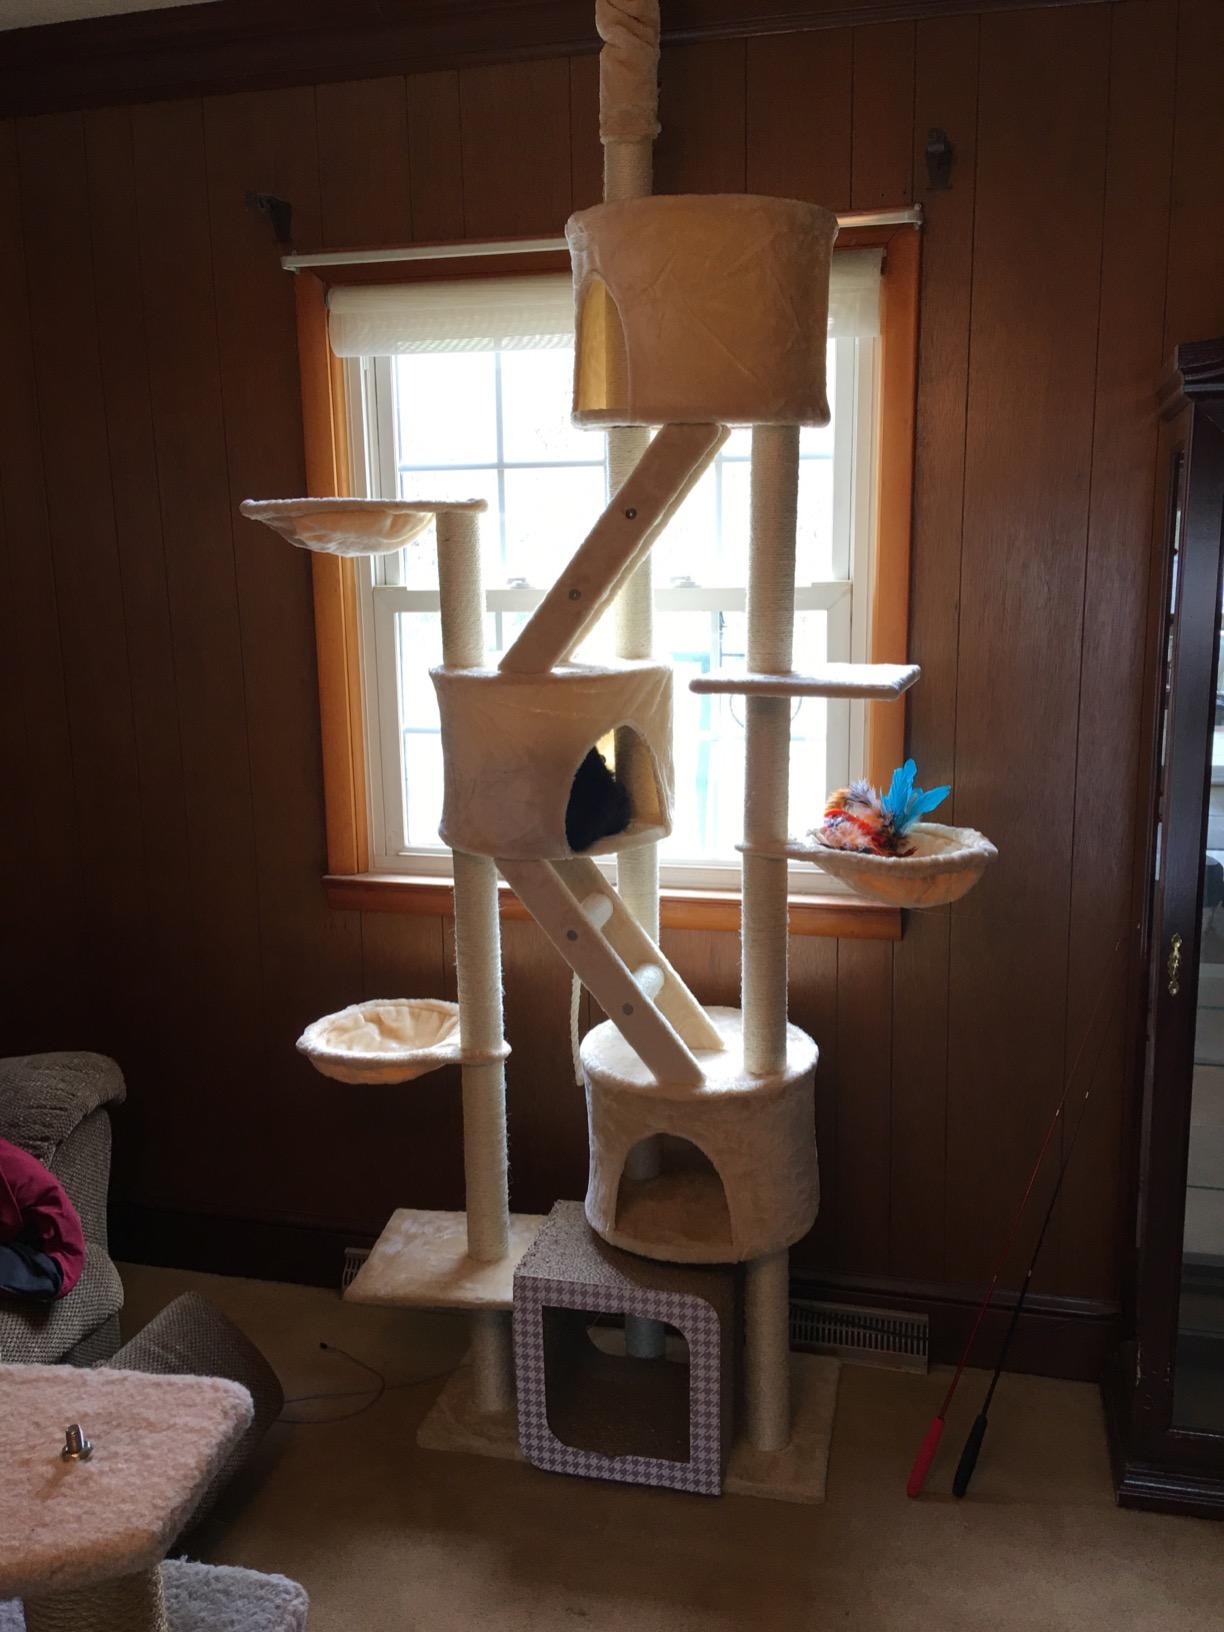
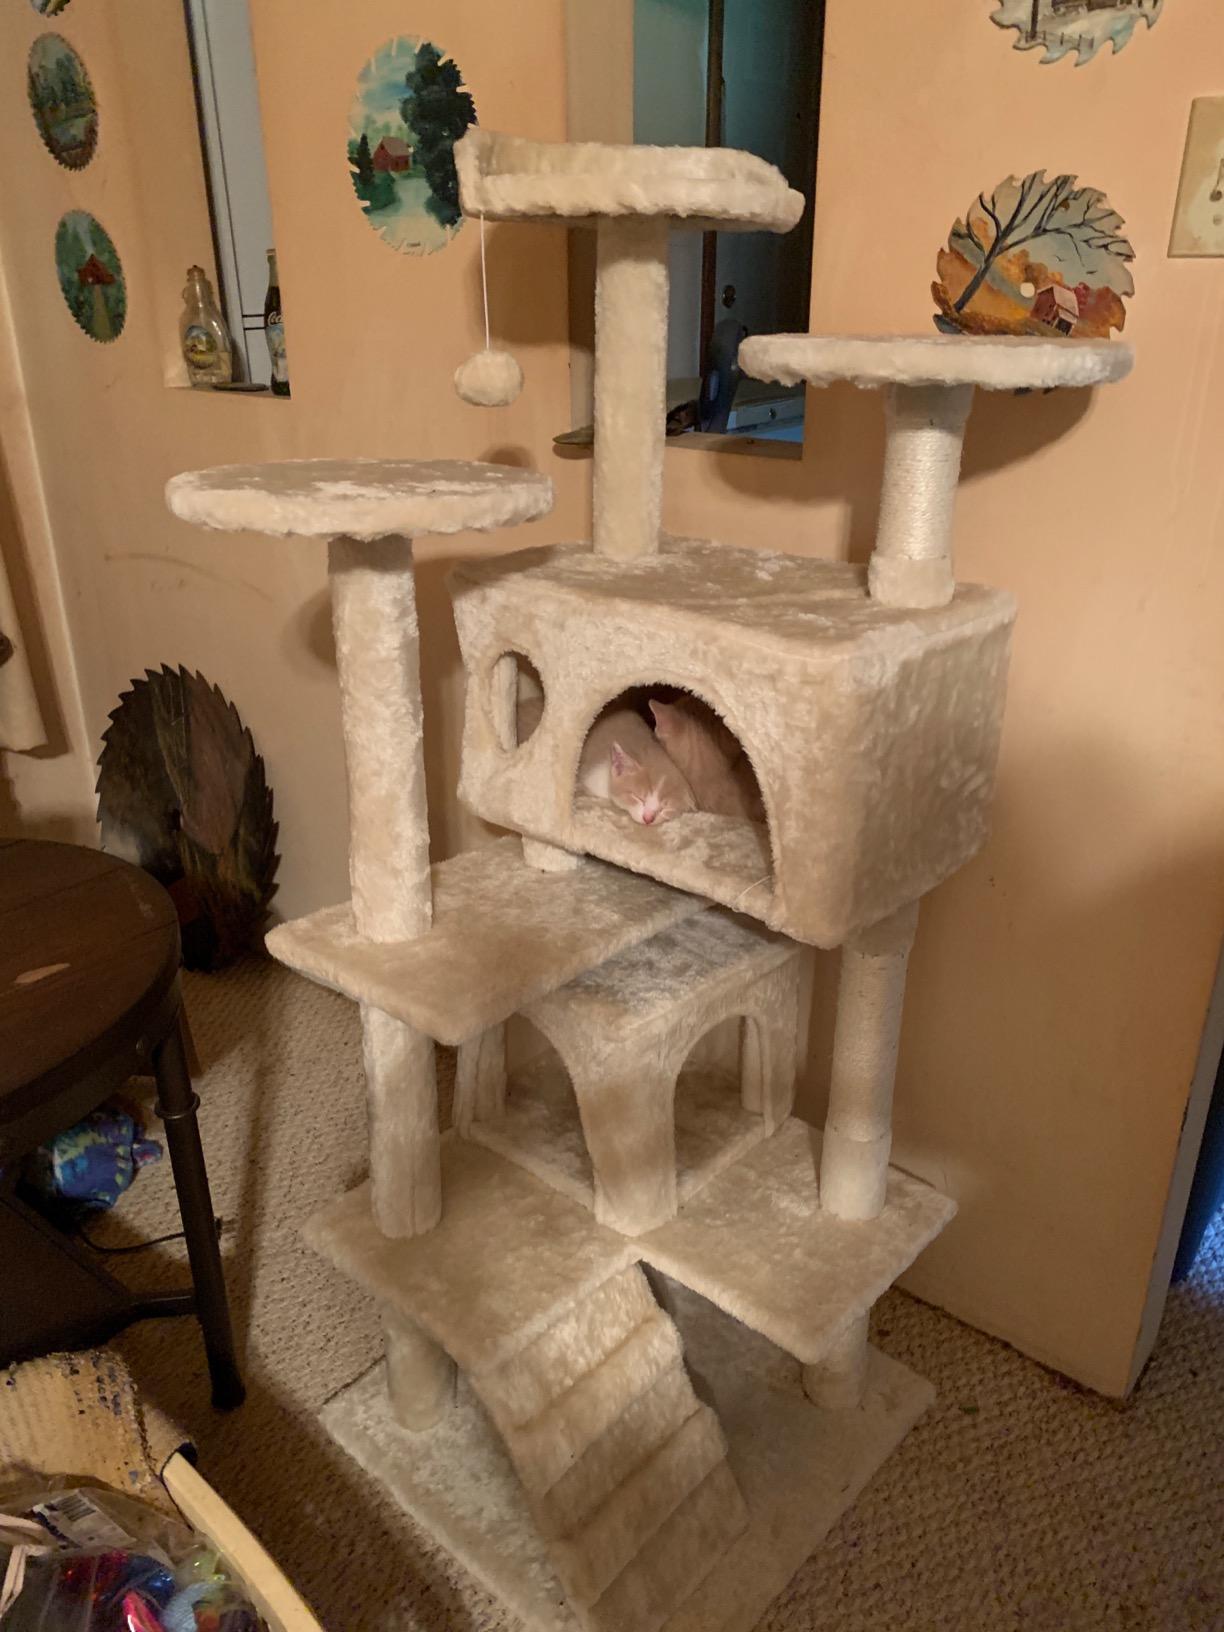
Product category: items_cat tree
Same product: no